Wanted (video game)

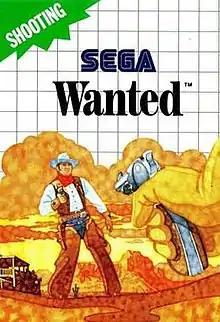

is a shoot 'em up released by Sega in August 1989 for the Master System. The player controls a sheriff in the American Old West, attempting to eliminate bandits from around the cities in the game. The game requires the Sega Light Phaser controller. Some copies of the game were released with a misprinted cover art that erroneously described "Cloud Master".